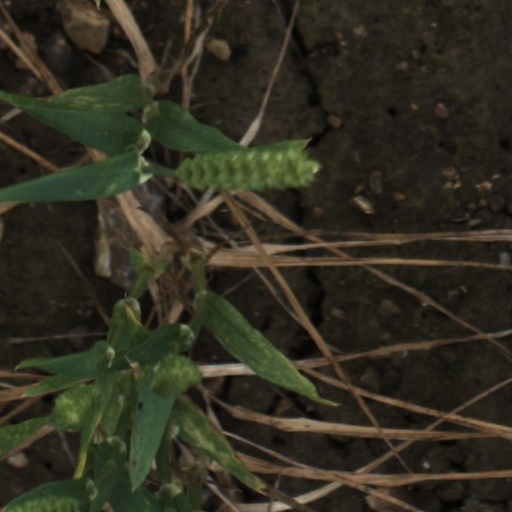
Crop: wheat